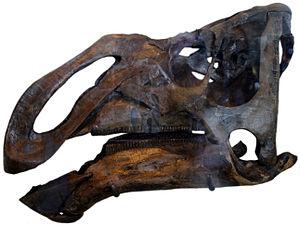
Kritosaurus est un genre éteint de dinosaures ornithopodes de la famille des hadrosauridés. Il a vécu en Amérique du nord à la fin du Crétacé supérieur, Campanien et Maastrichtien, soit il y a environ entre 83,6 à 66,0 millions d'années.
Les Kritosaurini forment une tribu éteinte de dinosaures ornithopodes de la famille des hadrosauridés et de la sous-famille des saurolophinés. Ils ont vécu en Amérique du Nord et du Sud à la fin du Crétacé supérieur, au Campanien et au Maastrichtien, soit il y a environ entre 83,6 et 66,0 millions d'années.